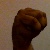
The image shows a hand gesture representing the letter 'M' in Indian Sign Language.